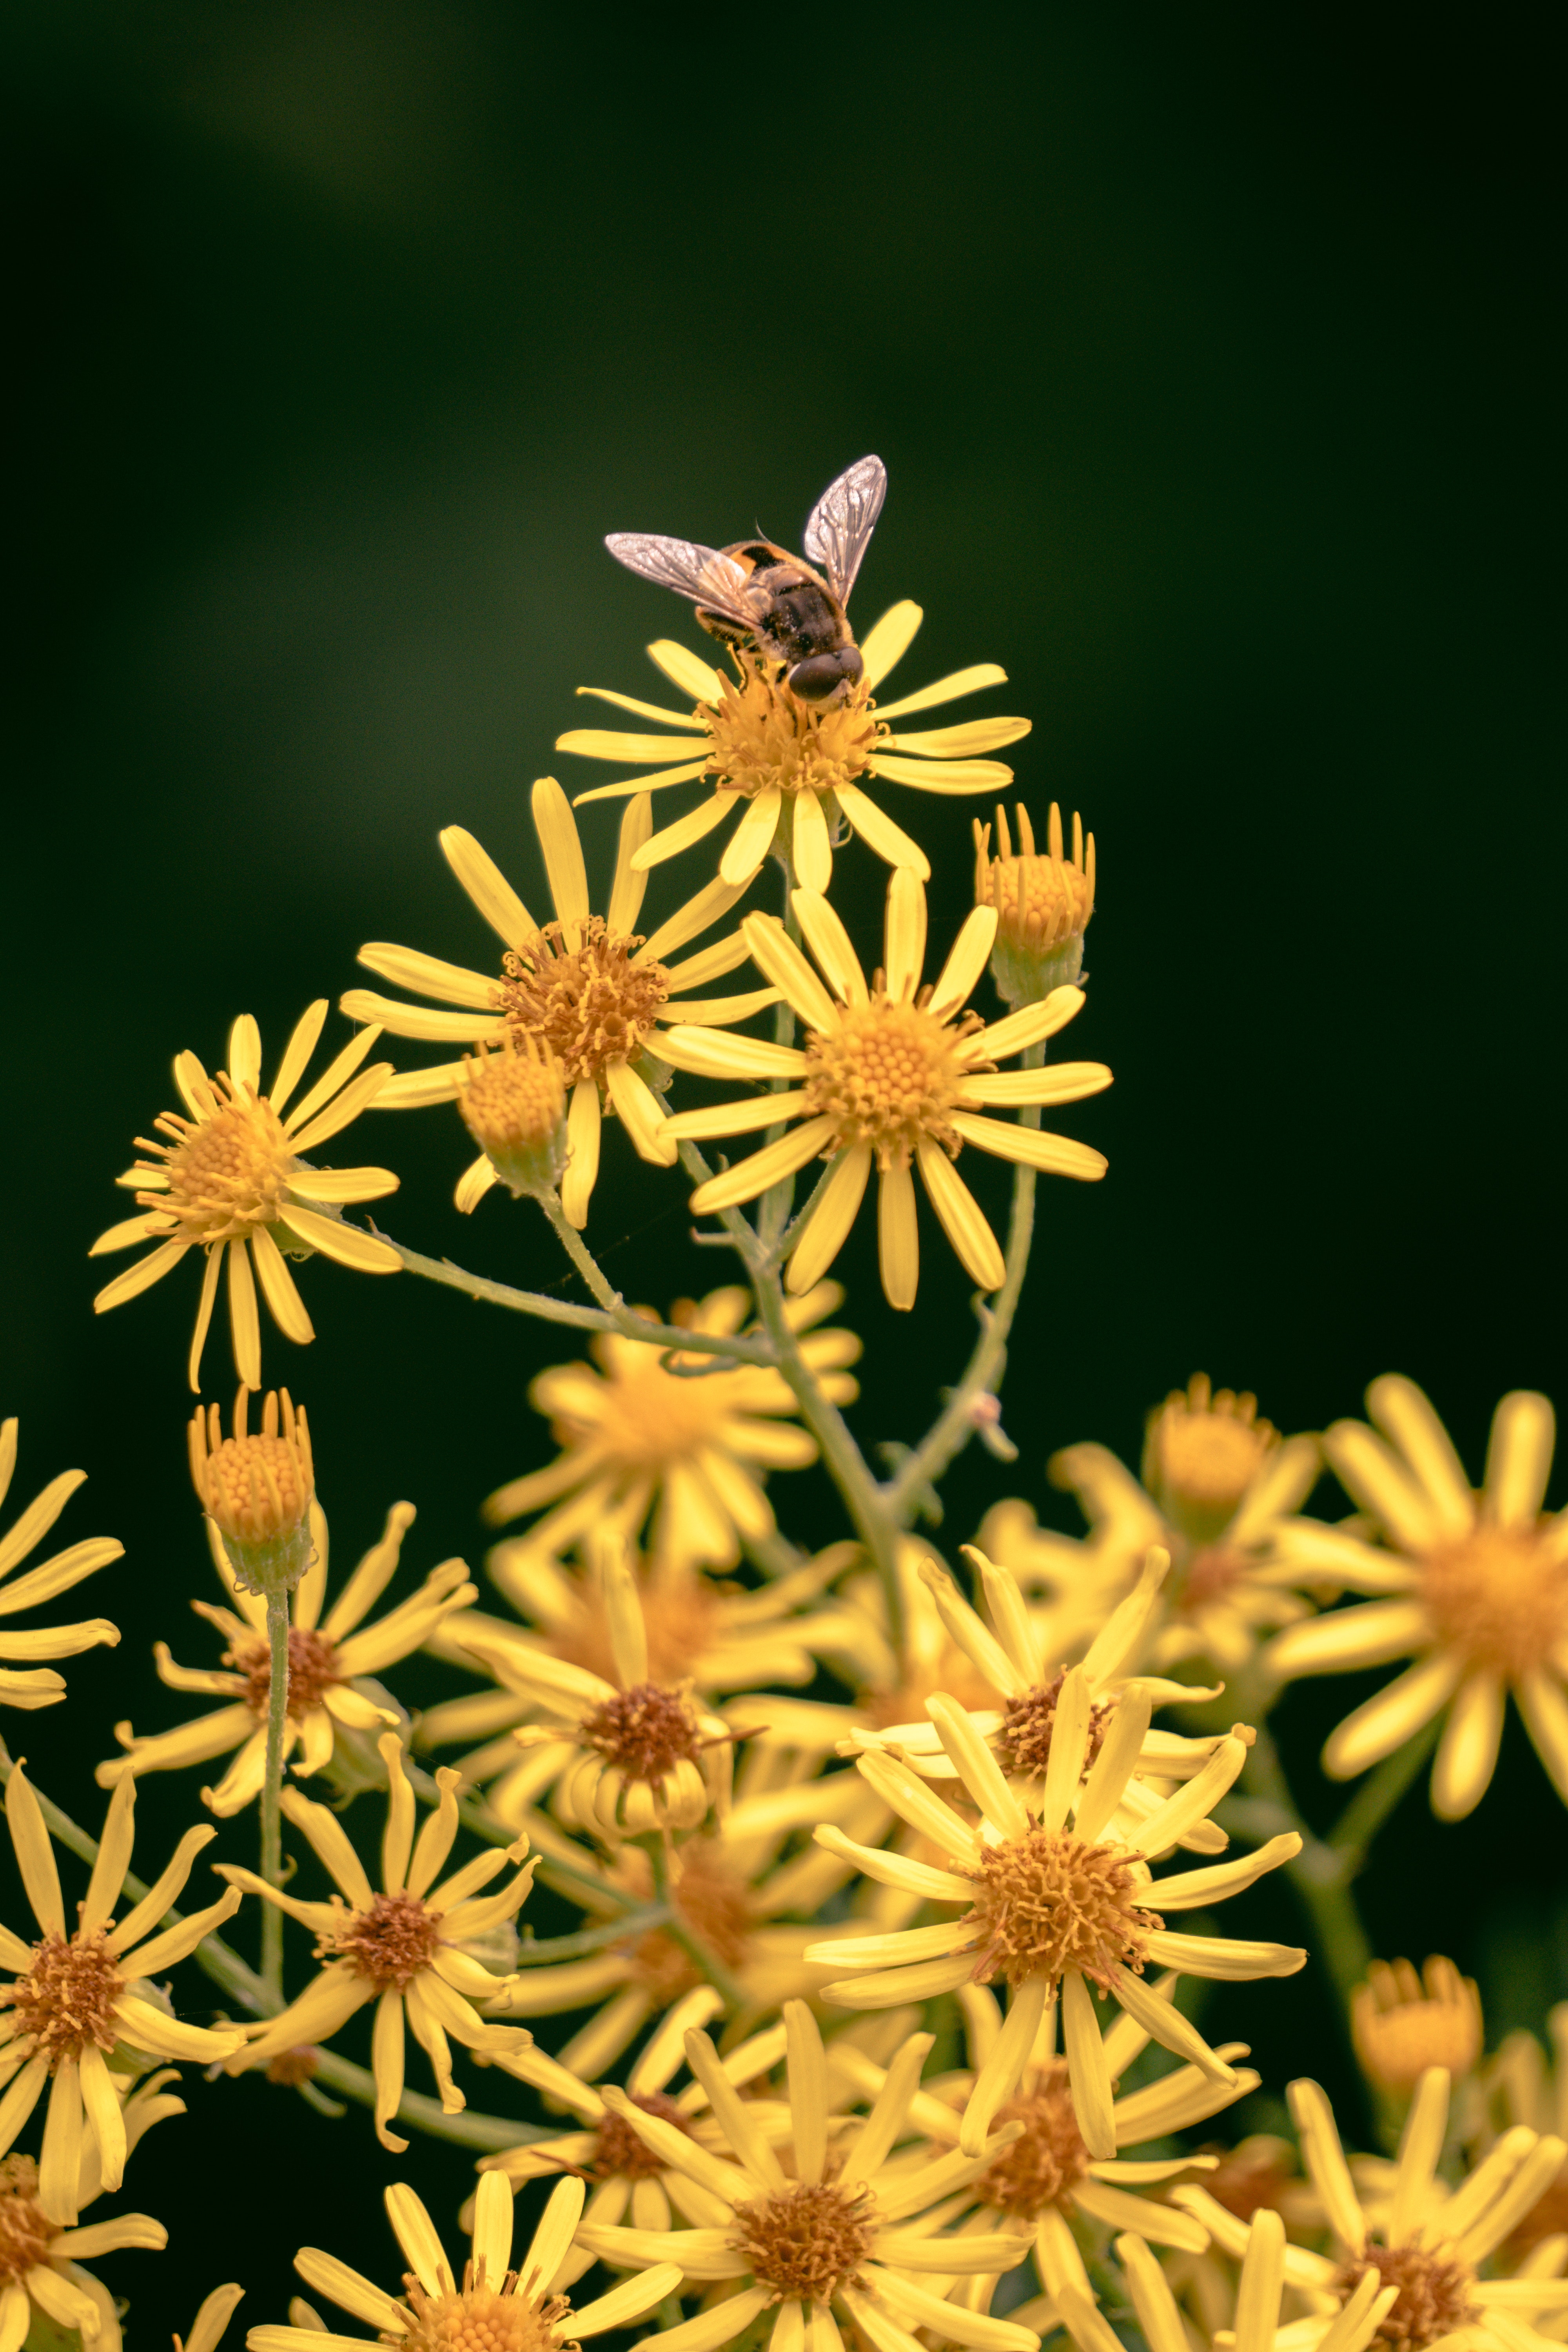
natural, flower, plant, petal, terrestrial plant, herbaceous plant, flowering plant, annual plant, daisy family, close up, pollen, Forb, macro photography, wildflower, art, Pedicel, plant stem, sunflower, subshrub, herb